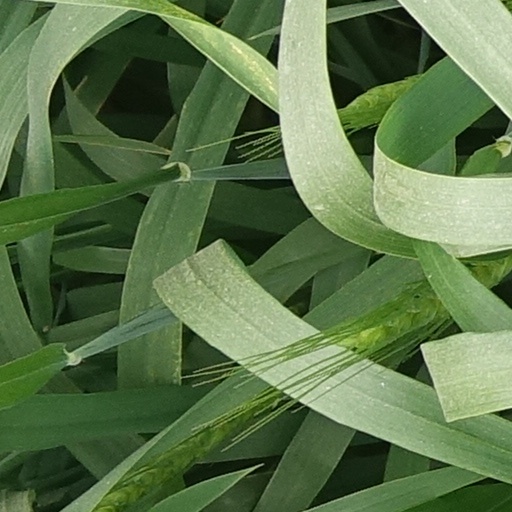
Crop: wheat